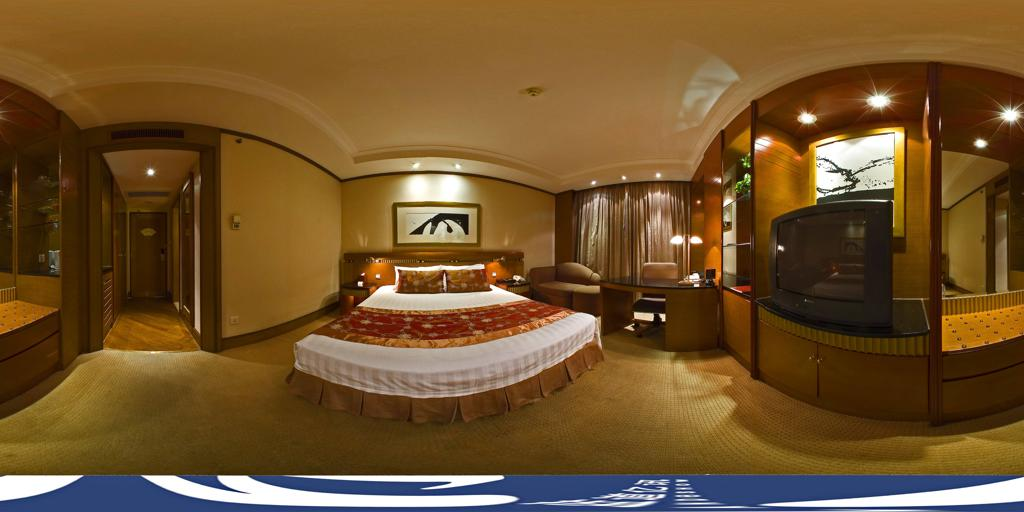
Referred object: the black-and-white framed picture above the bed

Referred object: walk forward to the bed

Referred object: the TV opposite the bed